Prarthana Thombare

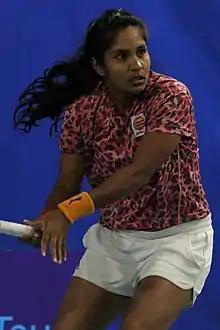

Prarthana Gulabrao Thombare (born 18 June 1994) is an Indian tennis player. A doubles specialist, she is the former Indian number one in women's doubles, and an Olympian.